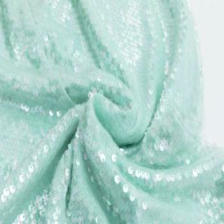
Label: Flat Lay